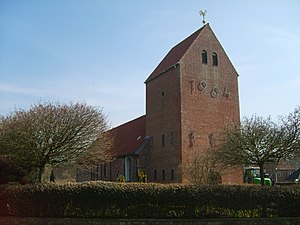
Dedsbøl
Dedsbøl kirke
Dedsbøl, Deezbüll eller Deesbel er en bydel i det sydvestlige Nibøl i det nordlige Tyskland. Bydelen ligger i Nordfrisland i det vestlige Sydslesvig og var en selvstændig by, inden den blev indlemmet i nabobyen Nibøl den 1. april 1950. Efterhånden voksede de to byer helt sammen. Mod vest grænser Dedsbøl til Christian-Albrechts-Kog og Klægsøkog. Før de oktrojerede koge blev inddiget, gik Vesterhavet helt til byen. I 1362 hærgede den store manddrukning Dedsbøl og hele vestkysten. Den anden store manddrukning 1634 kostede 50 menesker i Dedsbøl livet.